Roman Catholic Diocese of Marquette

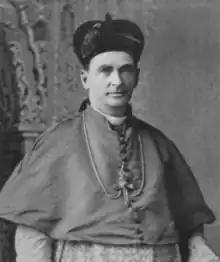
Bishop Eis (1900)

In 1899, Reverend Frederick Eis was appointed the fourth bishop of the Diocese of Sault Sainte Marie and Marquette by Pope Leo XIII. During Eis' 23-year tenure as bishop, he led the diocese through the nationalist controversies within the American Catholic community, and founded several charitable institutions and hospitals. He was known for helping prospective seminarians and women wanting to join religious orders. Els retired in 1922 and Bishop Paul Nussbaum of the Diocese of Corpus Christi was appointed as his successor by Pope Pius XI that same year. Nussbaum died in 1935.